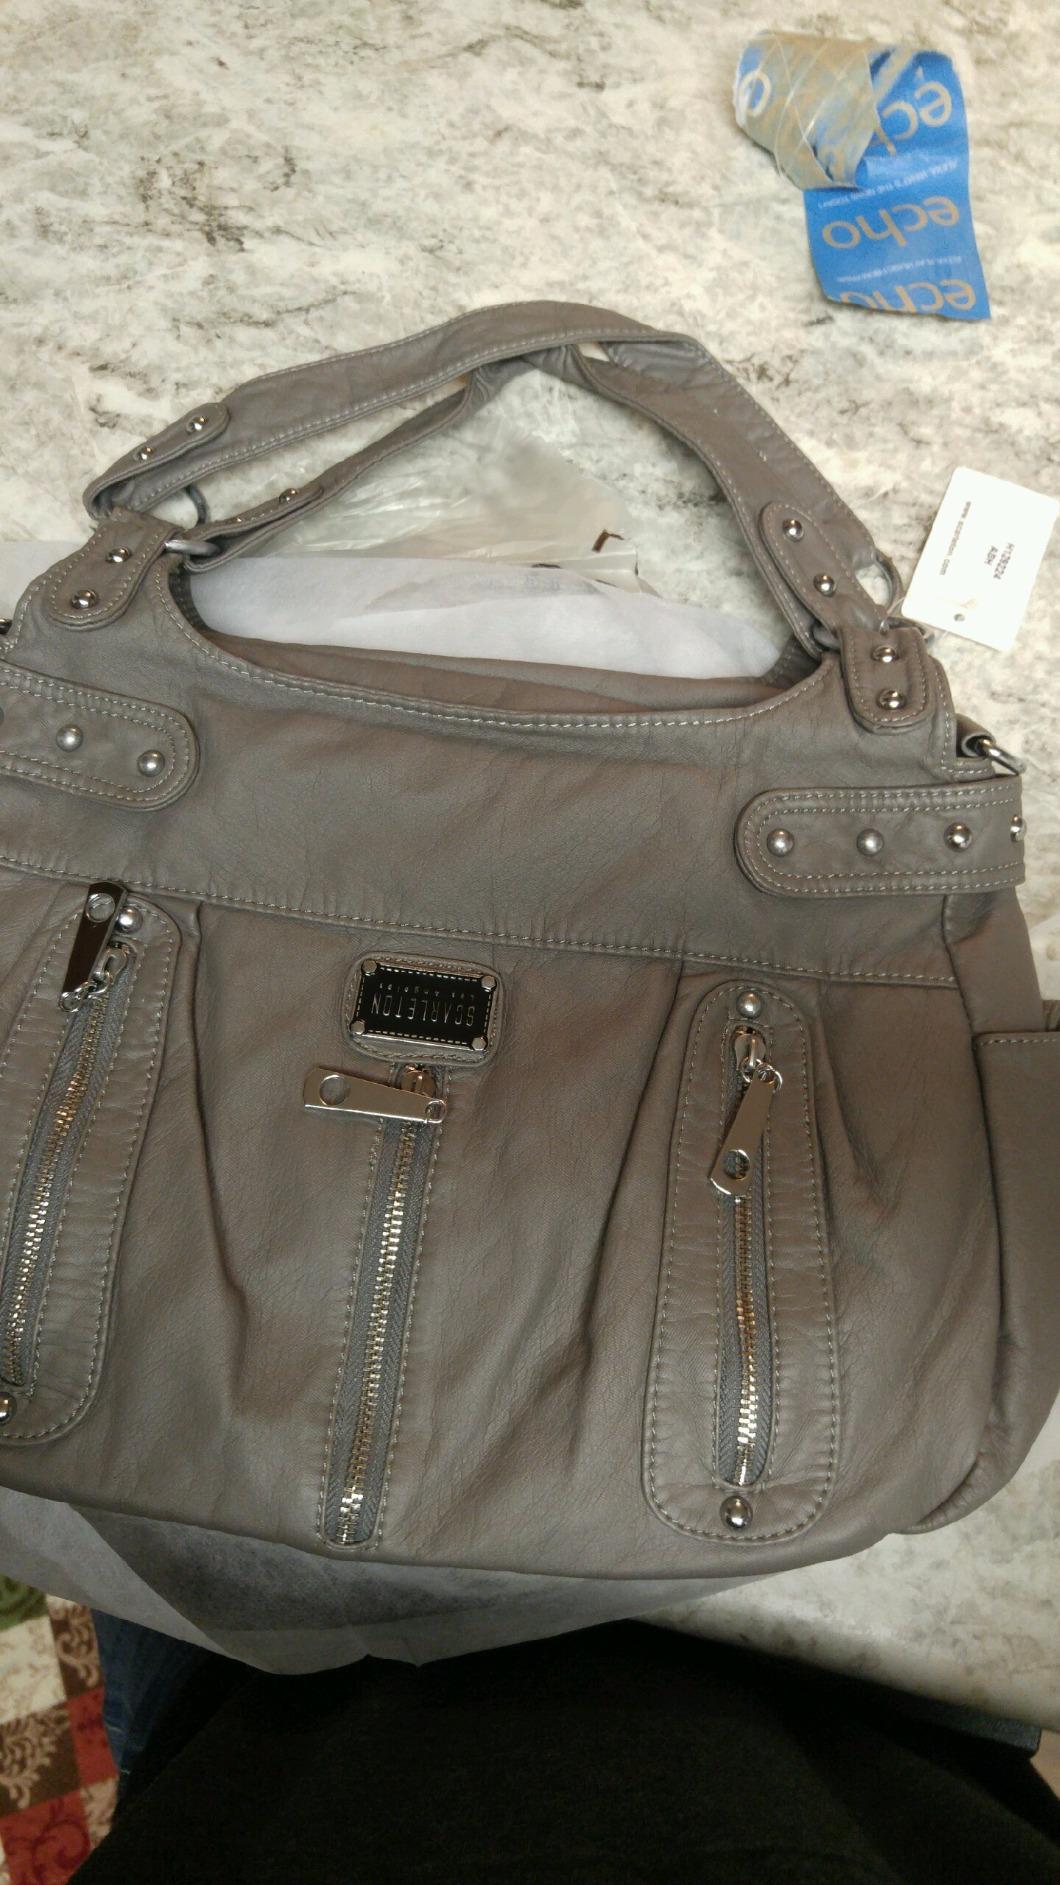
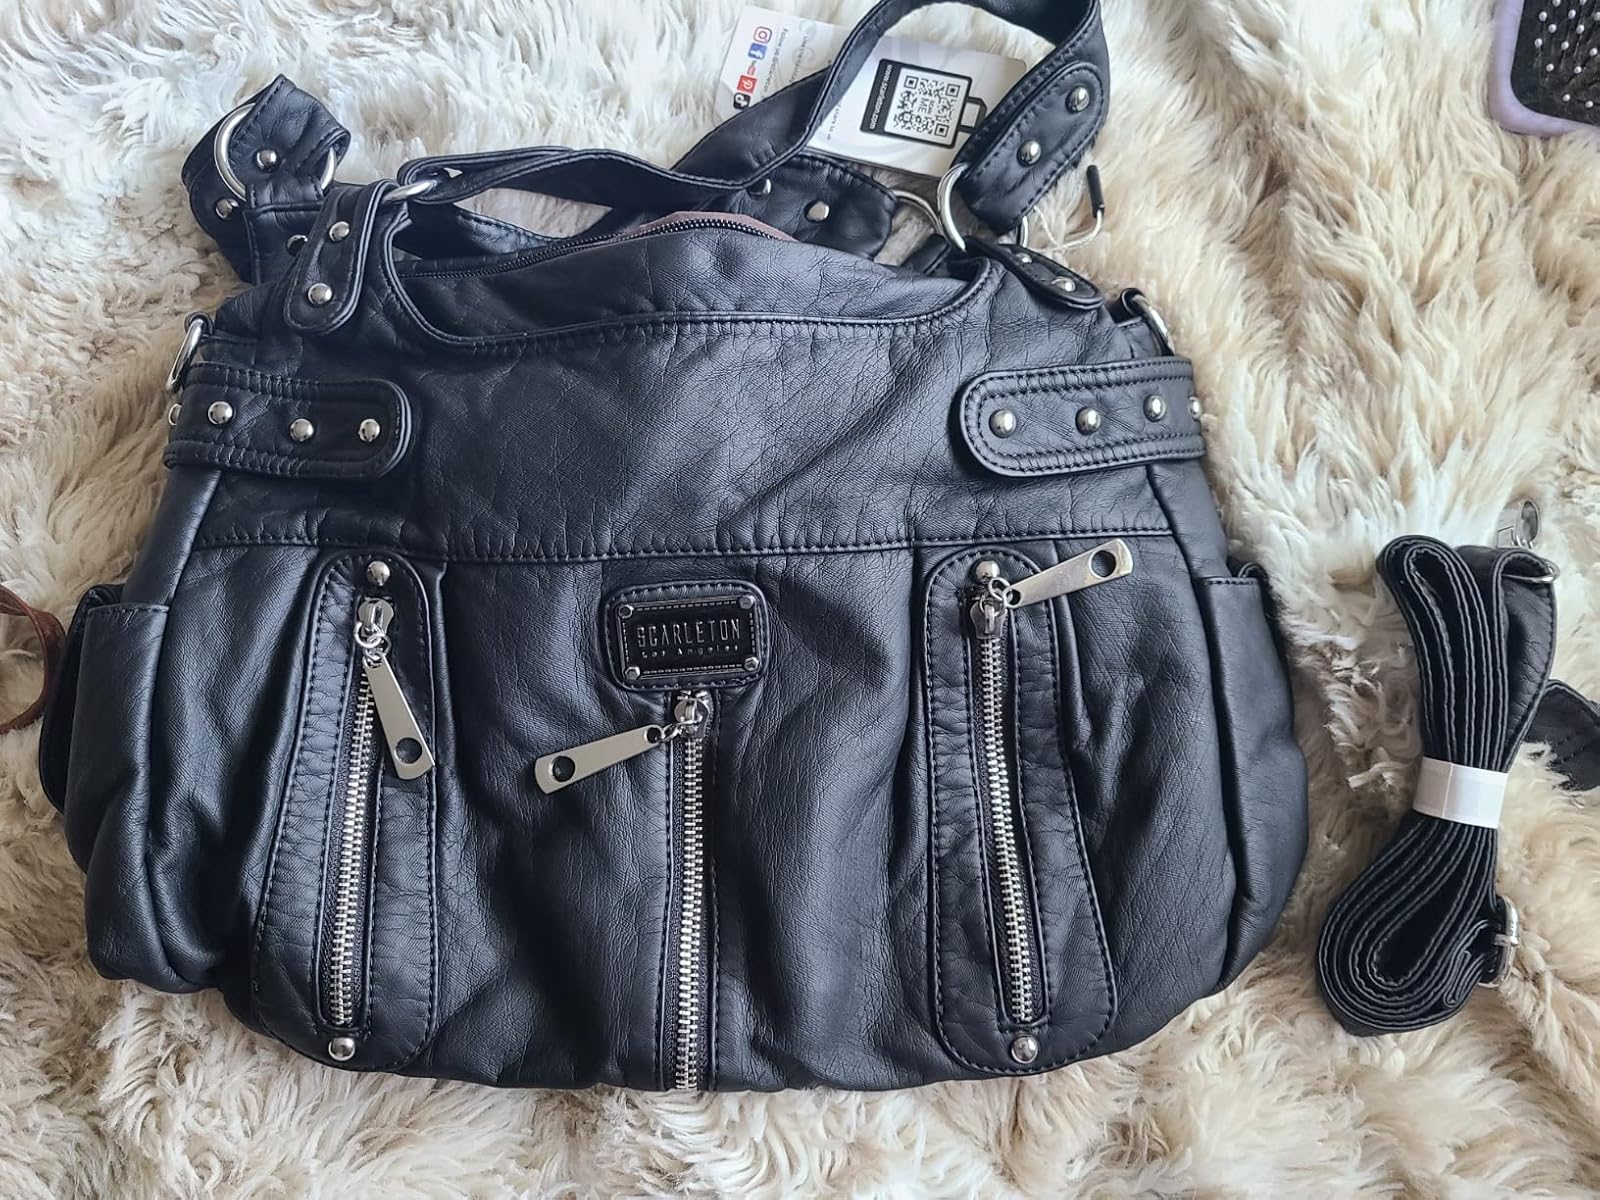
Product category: accessories_handbag
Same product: no